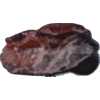
Label: carambola